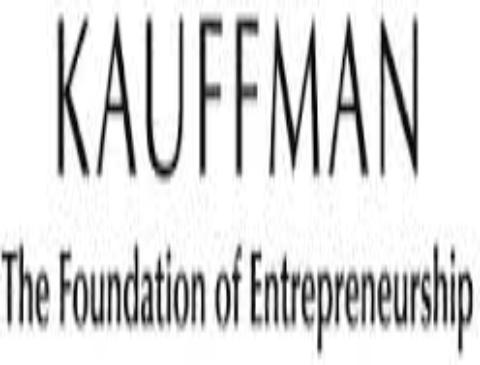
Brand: Kauffman
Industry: Others